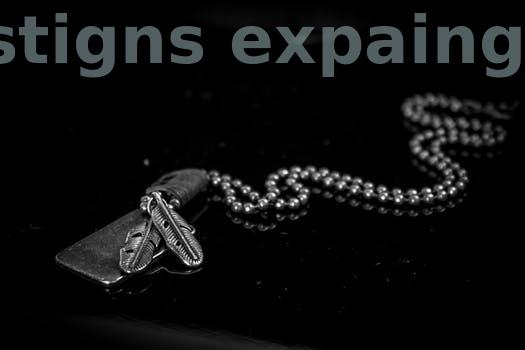
Label: Watermark